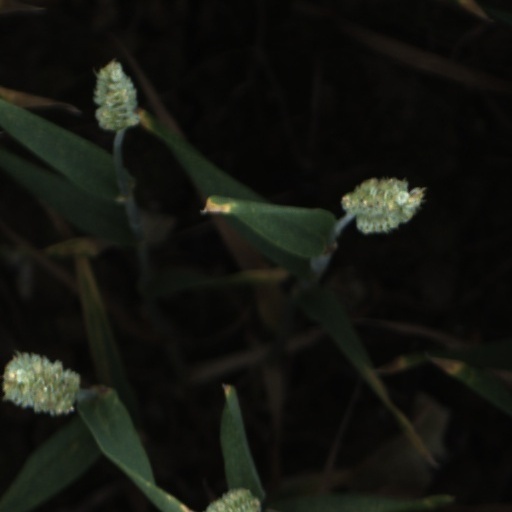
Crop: wheat